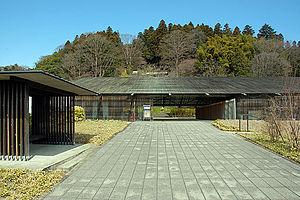
La liste des localités adhérant à l'association Les Plus Beaux Villages du Japon rassemble tous les bourgs et villages membres depuis sa création en 2005.